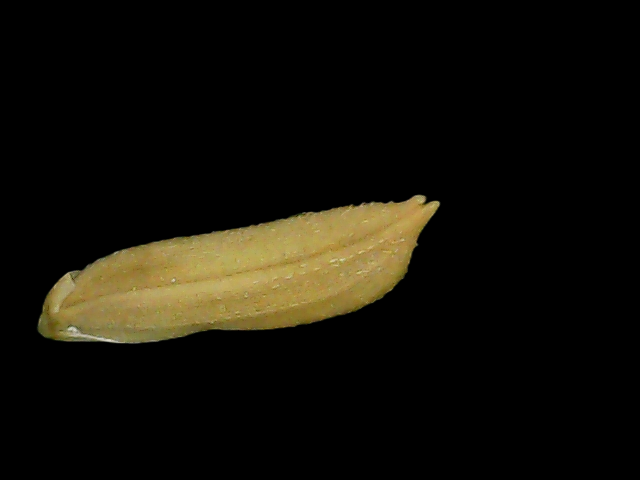
Rice variety: Bd75